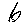
Label: 6